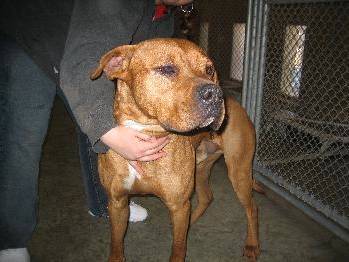
Label: dog